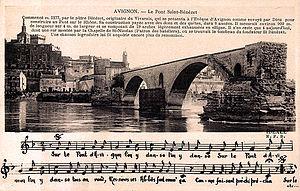
Le pont d'Avignon et sa chanson